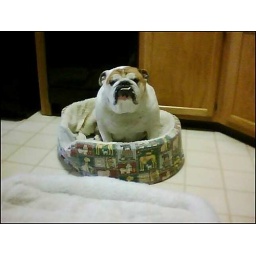
bogart sitting in his bed